Answer in natural language. Considering the relative positions, is HousePlant to the left or right of dark brown colour bed? Choose between the following options: right or left
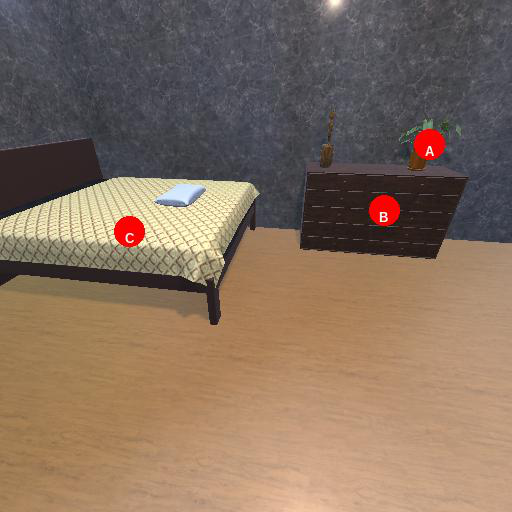
<answer>right</answer>